Spontin Castle

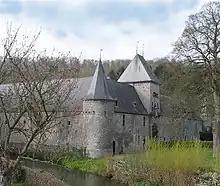
The Bocq flows past the castle.

From the late sixteenth century, the fortifications became redundant and unnecessary, the castle is transformed into a residence by the drilling of windows and is accented with red bricks and roofs pepper. The last two transformations are the construction of a fortified farm beyond the moat (1622) and demolition of the rear part of the fortifications. In the parade, decorated with an elegant frame of wrought iron sink Van Boeckel (nineteenth century), featuring former dungeon. The rooms of the old house, with huge walls, chimneys, and Gothic woodwork Louis XIII, the sandstone paving, constrastent by their austerity with the apartments, and there is a well carved into a wall. The southern part has been decorated in the nineteenth century in the Gothic Revival. Currently, the castle is closed to the public, this is private property.